Joan Fontaine

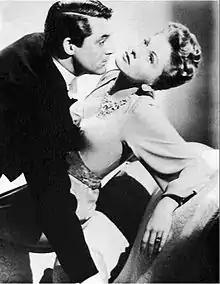
Fontaine and Cary Grant in promotional still for "Suspicion" (1941)

Joan de Beauvoir deHavilland was born on October 22, 1917, in Tokyo City, in the then Empire of Japan, to English parents. Her father, Walter de Havilland (1872–1968), was educated at the University of Cambridge and served as an English professor at the Imperial University in Tokyo before becoming a patent attorney. Her mother, Lilian Augusta Ruse de Havilland Fontaine (1886–1975), was educated at the Royal Academy of Dramatic Art in London and became a stage actress who left her career after going to Tokyo with her husband. Her mother returned to work with the stage name "Lilian Fontaine" after Joan and her elder sister Olivia de Havilland achieved prominence in the 1940s. Joan's paternal cousin was Sir Geoffrey de Havilland (1882–1965), an aircraft designer known for the de Havilland Mosquito, and founder of the aircraft company which bore his name. Her paternal grandfather, the Reverend Charles Richard deHavilland, was from a family from Guernsey, in the Channel Islands.